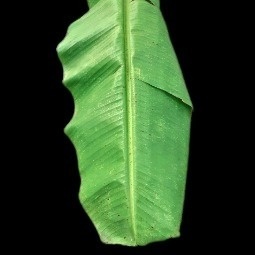
Label: Calcium